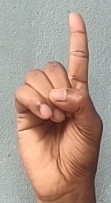
ASL sign: D